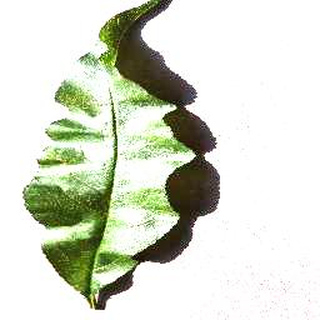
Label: healthy_peach